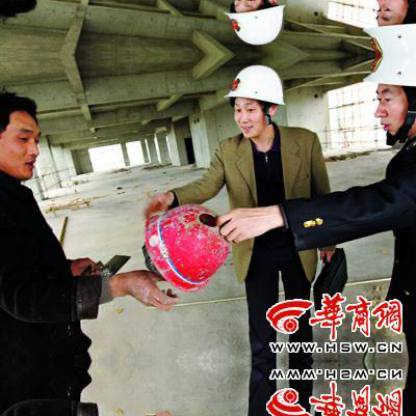
Objects in the image:
label: helmet
label: helmet
label: head
label: helmet
label: helmet
label: head